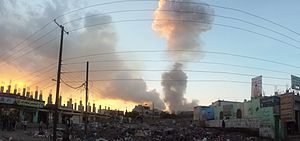
Den militære intervention i Yemen 2015
Luftangreb i Sana'a den 11. maj 2015
Den militære intervention i Yemen 2015 begyndte, da Saudi Arabien udførte flere luftangreb med fly i Yemen den 25. marts 2015. Bombningerne kom, efter at Yemens præsident var flygtet fra landet og havde bedt nabolandene om hjælp.